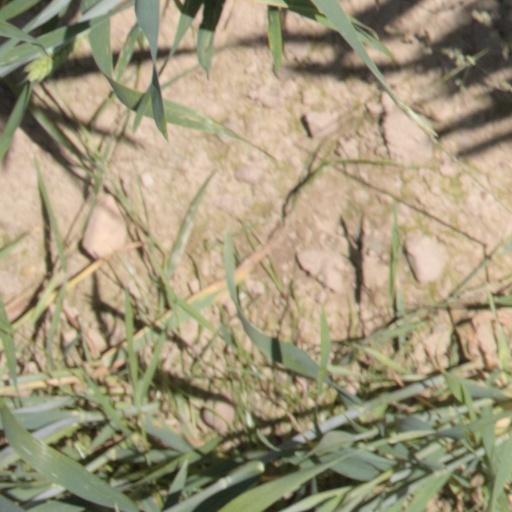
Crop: wheat